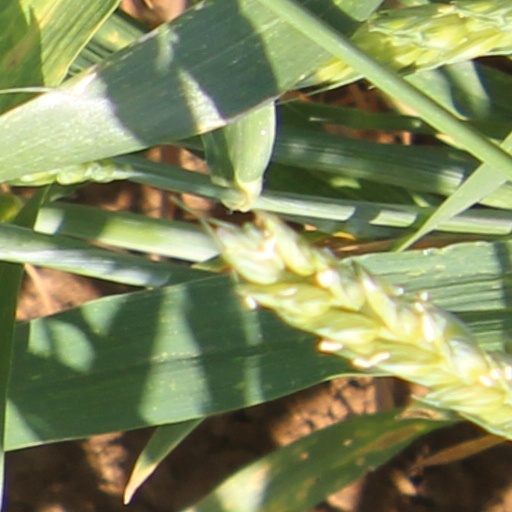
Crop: wheat